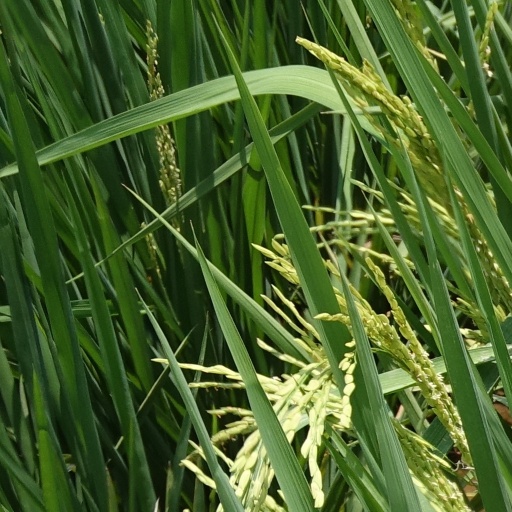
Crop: rice